Red Tarn

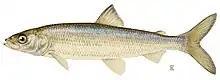
Schelly fish

The tarn is one of two of the same name in the Lake District. A second, much smaller Red Tarn lies between Pike of Blisco and Cold Pike, west of the Langdales.